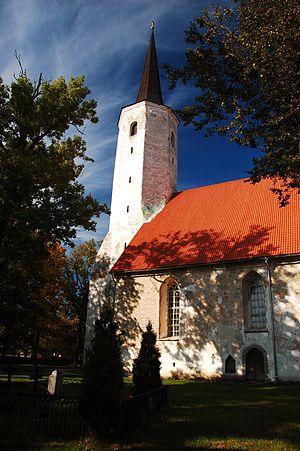
Haljala est un petit bourg estonien du Virumaa occidental.